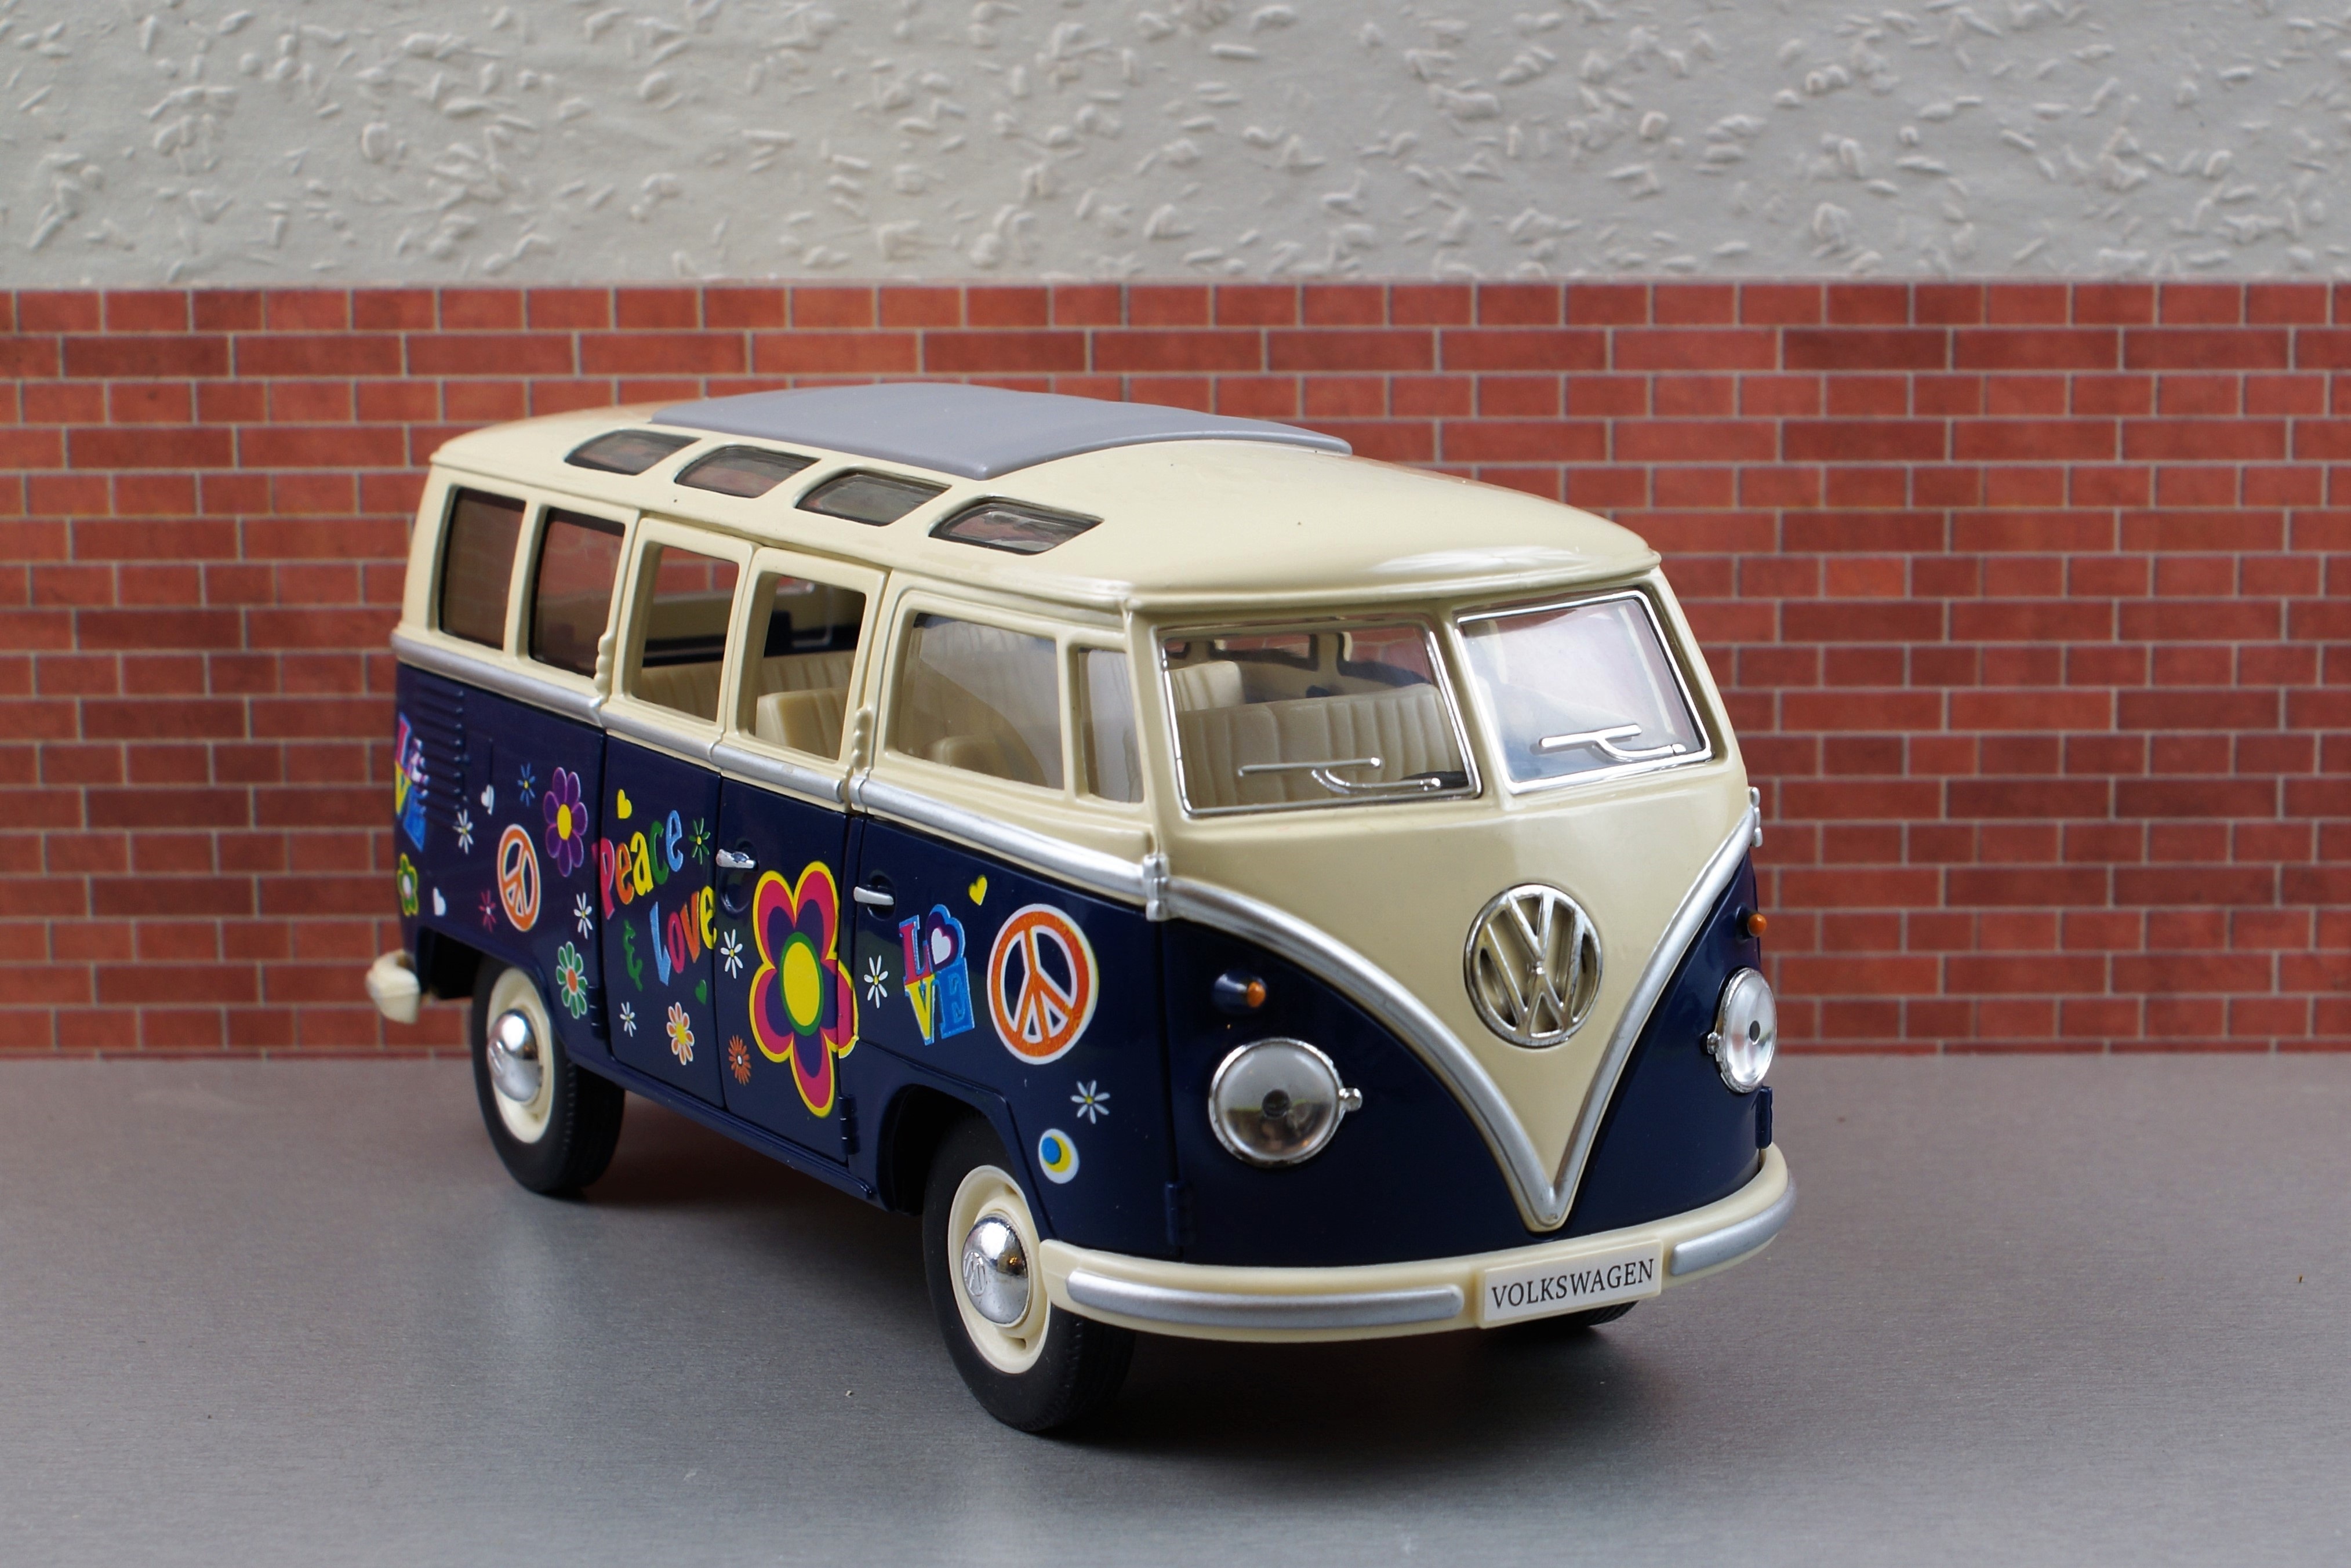
car, vintage, retro, vw, volkswagen, van, old, vehicle, auto, vw bus, bus, camper, toys, oldtimer, nostalgic, bulli, toy car, t1, city car, model car, volkswagen vw, camping bus, land vehicle, volkswagen beetle, volkswagen type 2, automobile make, automotive exterior, compact car